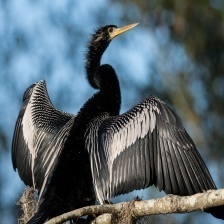
Species: ANHINGA
Scientific name: ANHINGA ANHINGA